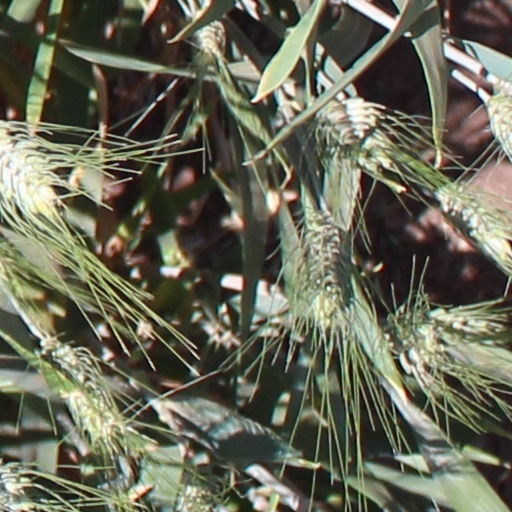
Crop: wheat